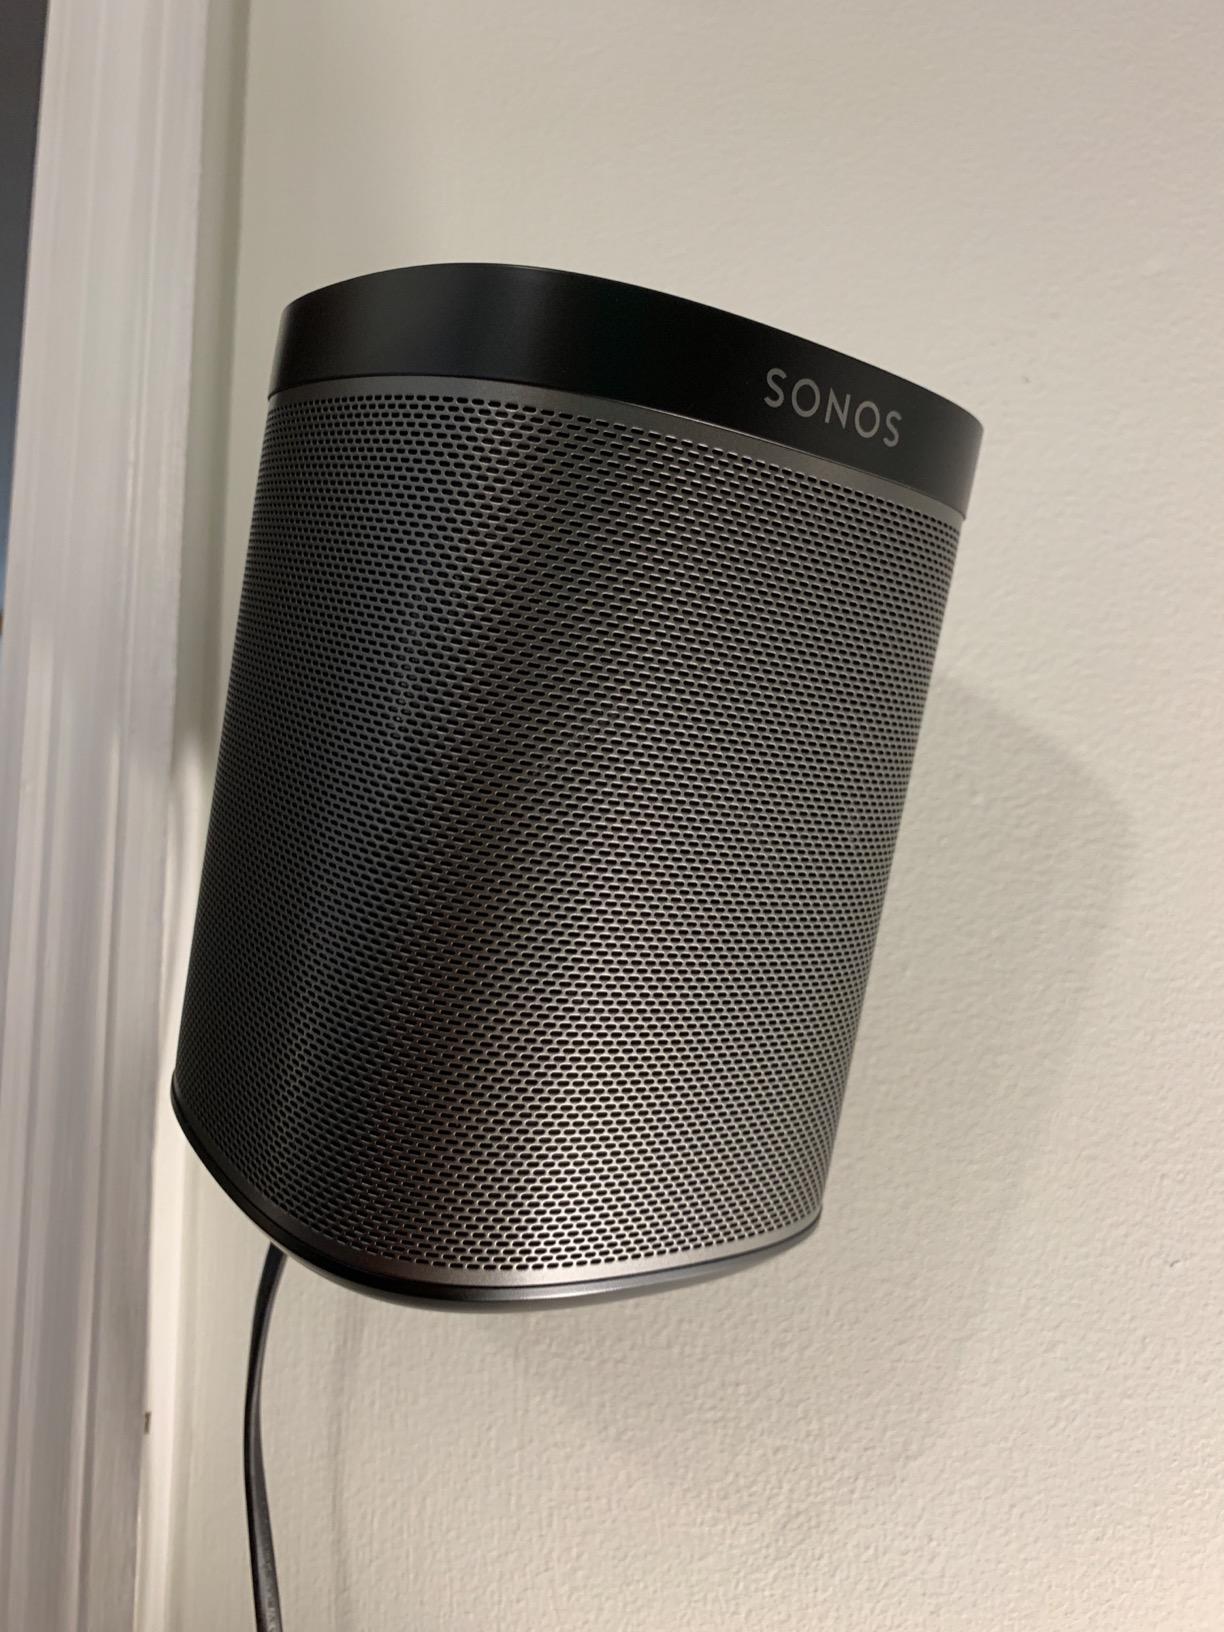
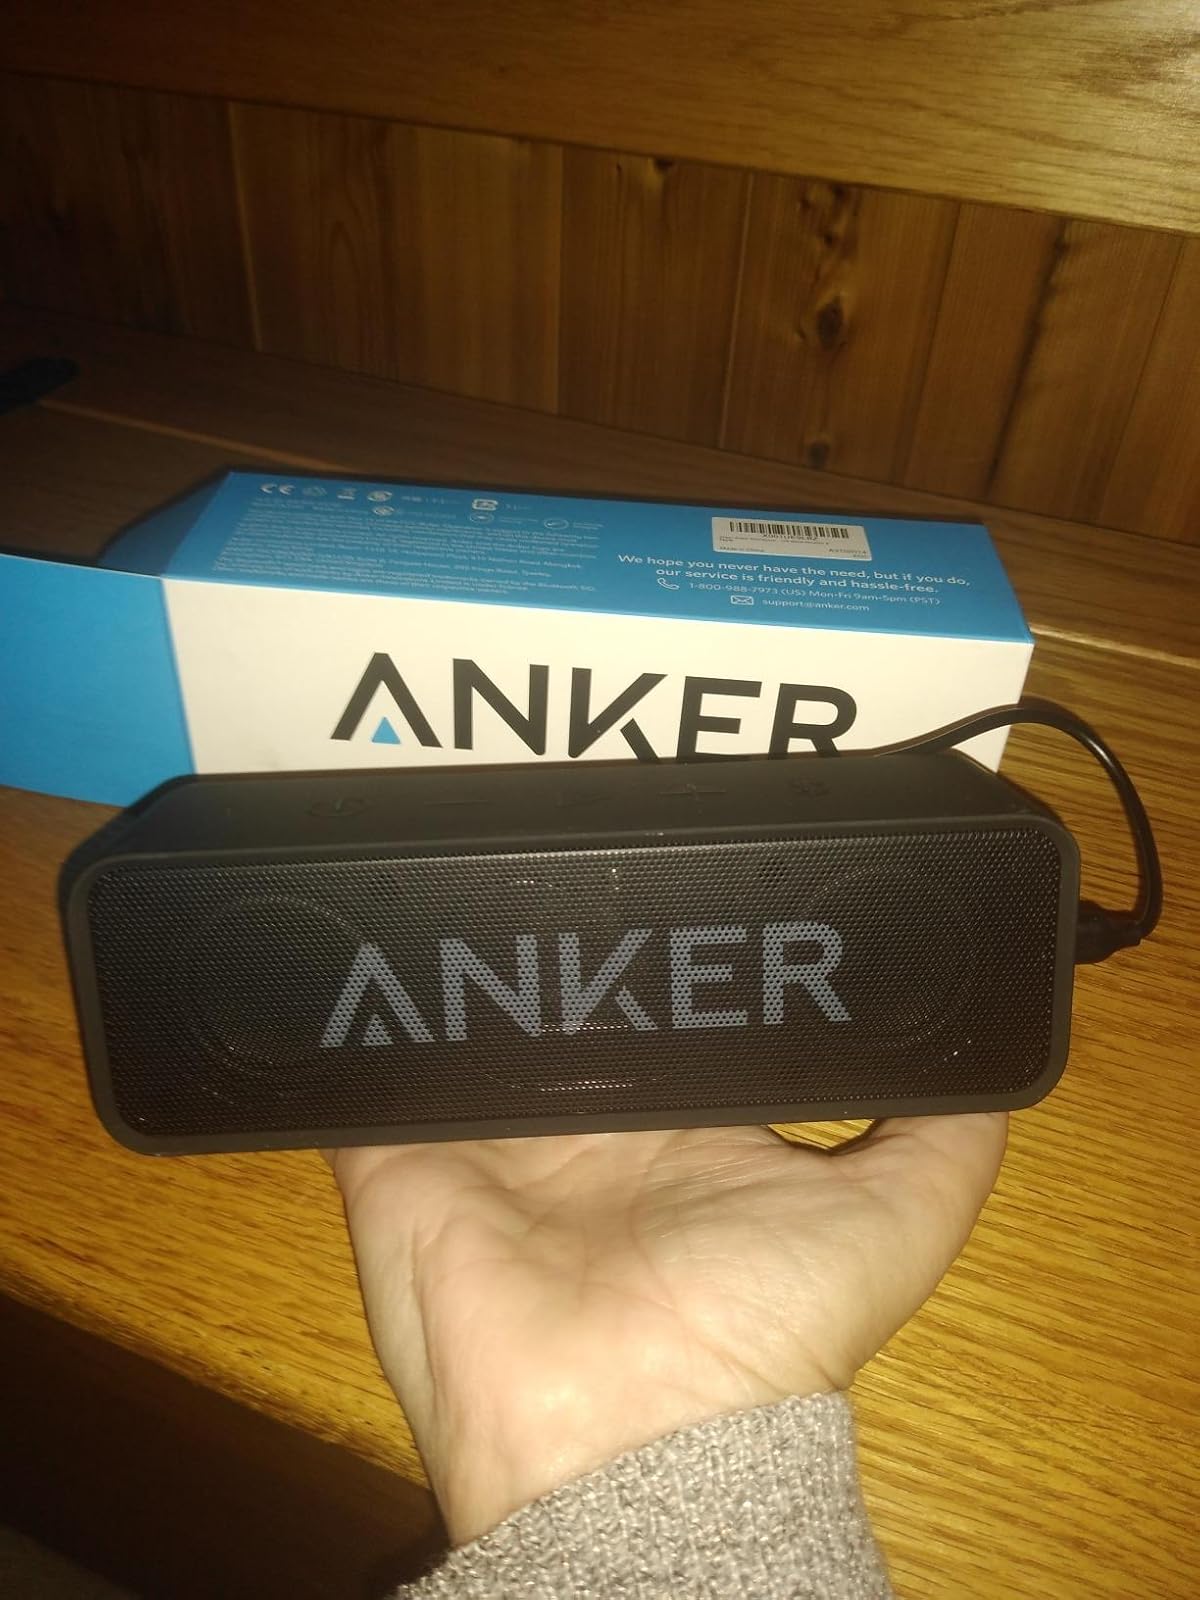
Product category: speaker
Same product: no